Glory By Honor XVI

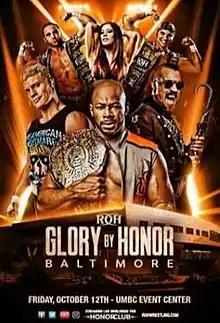

Glory By Honor XVI was a two night, two city professional wrestling event produced by Ring of Honor (ROH), which took place on October 12, 2018 at UMBC Event Center in Baltimore, Maryland (live event) and on October 14, 2018 at the 2300 Arena in Philadelphia, Pennsylvania (tapings for ROH's flagship program "Ring of Honor Wrestling").